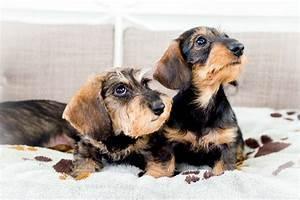
dog